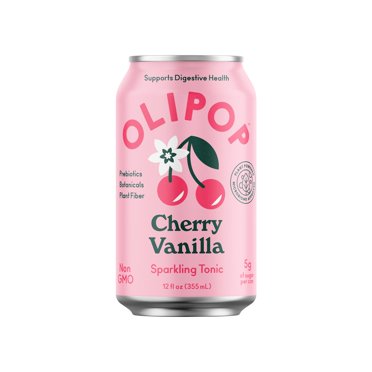
Label: metal